East African campaign (World War I)

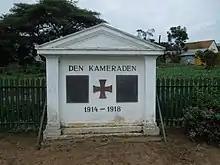

The fighting in East Africa led to an export boom in British East Africa and an increase in the political influence of White Kenyans. In 1914, the Kenyan economy was in decline but because of emergency legislation giving white colonists control over black-owned land in 1915, exports rose from £3.35 million to £5.9 million by 1916. The increase in the value of exports was mostly due to products like raw cotton and tea. White control of the economy rose from 14 per cent to 70 per cent by 1919.